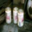
Label: can